Portugal in the Eurovision Song Contest 2004

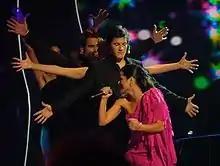
Sofia Vitória during a rehearsal before the semi-final

It was announced that the competition's format would be expanded to include a semi-final in 2004. According to the rules, all nations with the exceptions of the host country, the "Big Four" (France, Germany, Spain, and the United Kingdom), and the ten highest placed finishers in the contest are required to qualify from the semi-final on 12 May 2004 in order to compete for the final on 15 May 2004; the top ten countries from the semi-final progress to the final. On 23 March 2004, a special allocation draw was held which determined the running order for the semi-final and Portugal was set to perform in position 7, following the entry from and before the entry from . At the end of the semi-final, Portugal was not announced among the top 10 entries in the semi-final and therefore failed to qualify to compete in the final. It was later revealed that Portugal placed fifteenth in the semi-final, receiving a total of 38 points.